Gadubanud

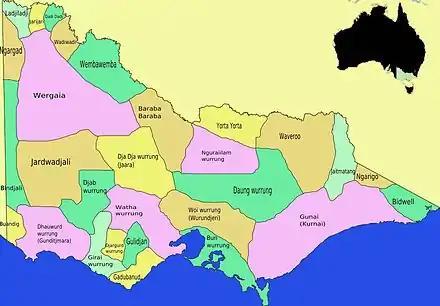
Victorian Aboriginal language territories

The Gadubanud (Katubanut), also known as the Pallidurgbarran, Yarro waetch or Cape Otway tribe (Tindale), are an Aboriginal Australian people of the state of Victoria. Their territory encompasses the rainforest plateau and rugged coastline of Cape Otway. Their numbers declined rapidly following the onset of European colonisation, and little is known of them. However, some may have found refuge at the Wesleyan mission station at Birregurra, and later the Framlingham mission station, and some people still trace their descent from them.